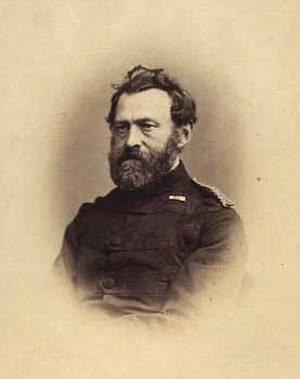
Henri Alexandre Antoine de Dompierre de Jonquières
H.A.A. de Dompierre de Jonquières